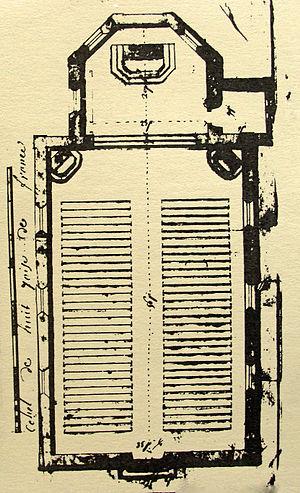
église de L'Hôpital, plan de 1752 (intérieur)
L'église Saint-Nicolas de L'Hôpital, du Centre ou encore Saint-Nicolas du Centre, est un édifice religieux dédié à Saint Nicolas de Myre, qui a été élevé du XIIIᵉ siècle au XIXᵉ siècle sur un coteau proche de L'Hôpital, le long de l'ancienne voie romaine Metz-Mayence-Worms. Elle est considérée comme église et paroisse-mère de toutes les autres paroisses catholiques de L'Hôpital et de Carling.
Cette page présente sous une forme graphique le vocabulaire concernant les principales parties du plan type d'une église.